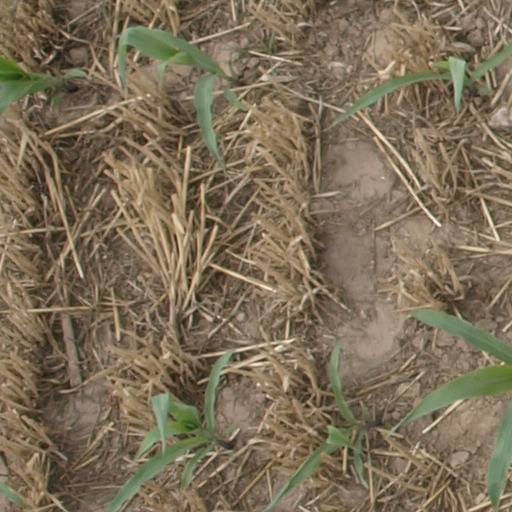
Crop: maize; corn